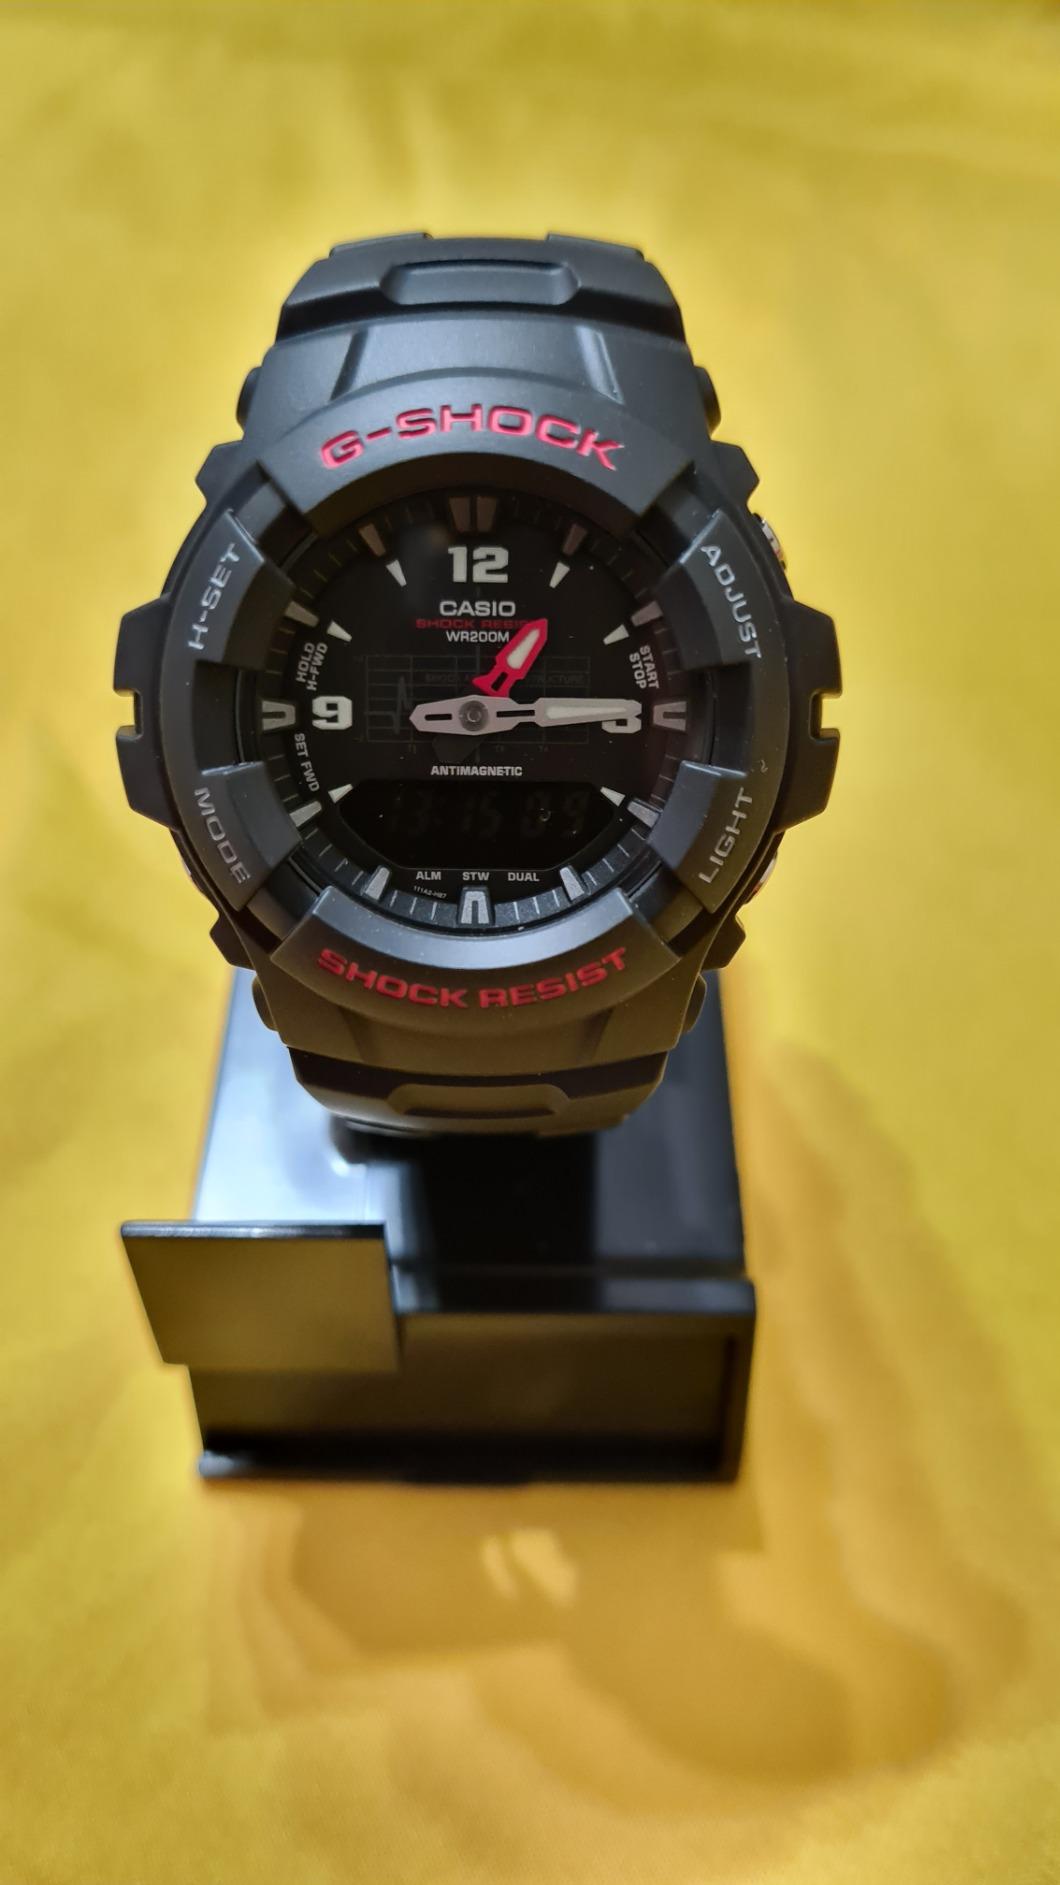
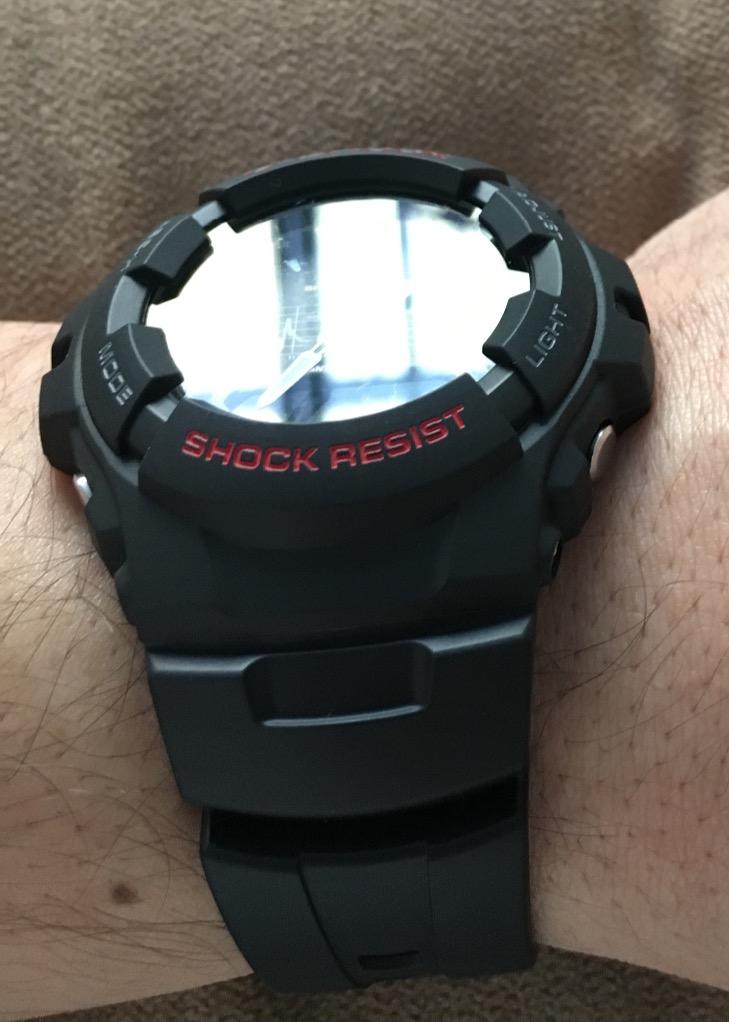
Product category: accessories_watch
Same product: yes